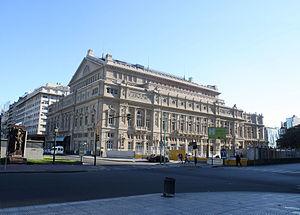
Cet article recense les sites concernés par l'observatoire mondial des monuments en 2010.
Le théâtre Colón est une salle d’opéra de la ville de Buenos Aires.